Felton, Minnesota

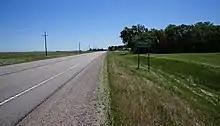
Sign for Felton on MN 9

As of the census of 2010, there were 177 people, 78 households, and 44 families living in the city. The population density was . There were 93 housing units at an average density of . The racial makeup of the city was 98.9% White and 1.1% Asian. Hispanic or Latino of any race were 2.8% of the population.